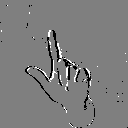
ASL letter: l